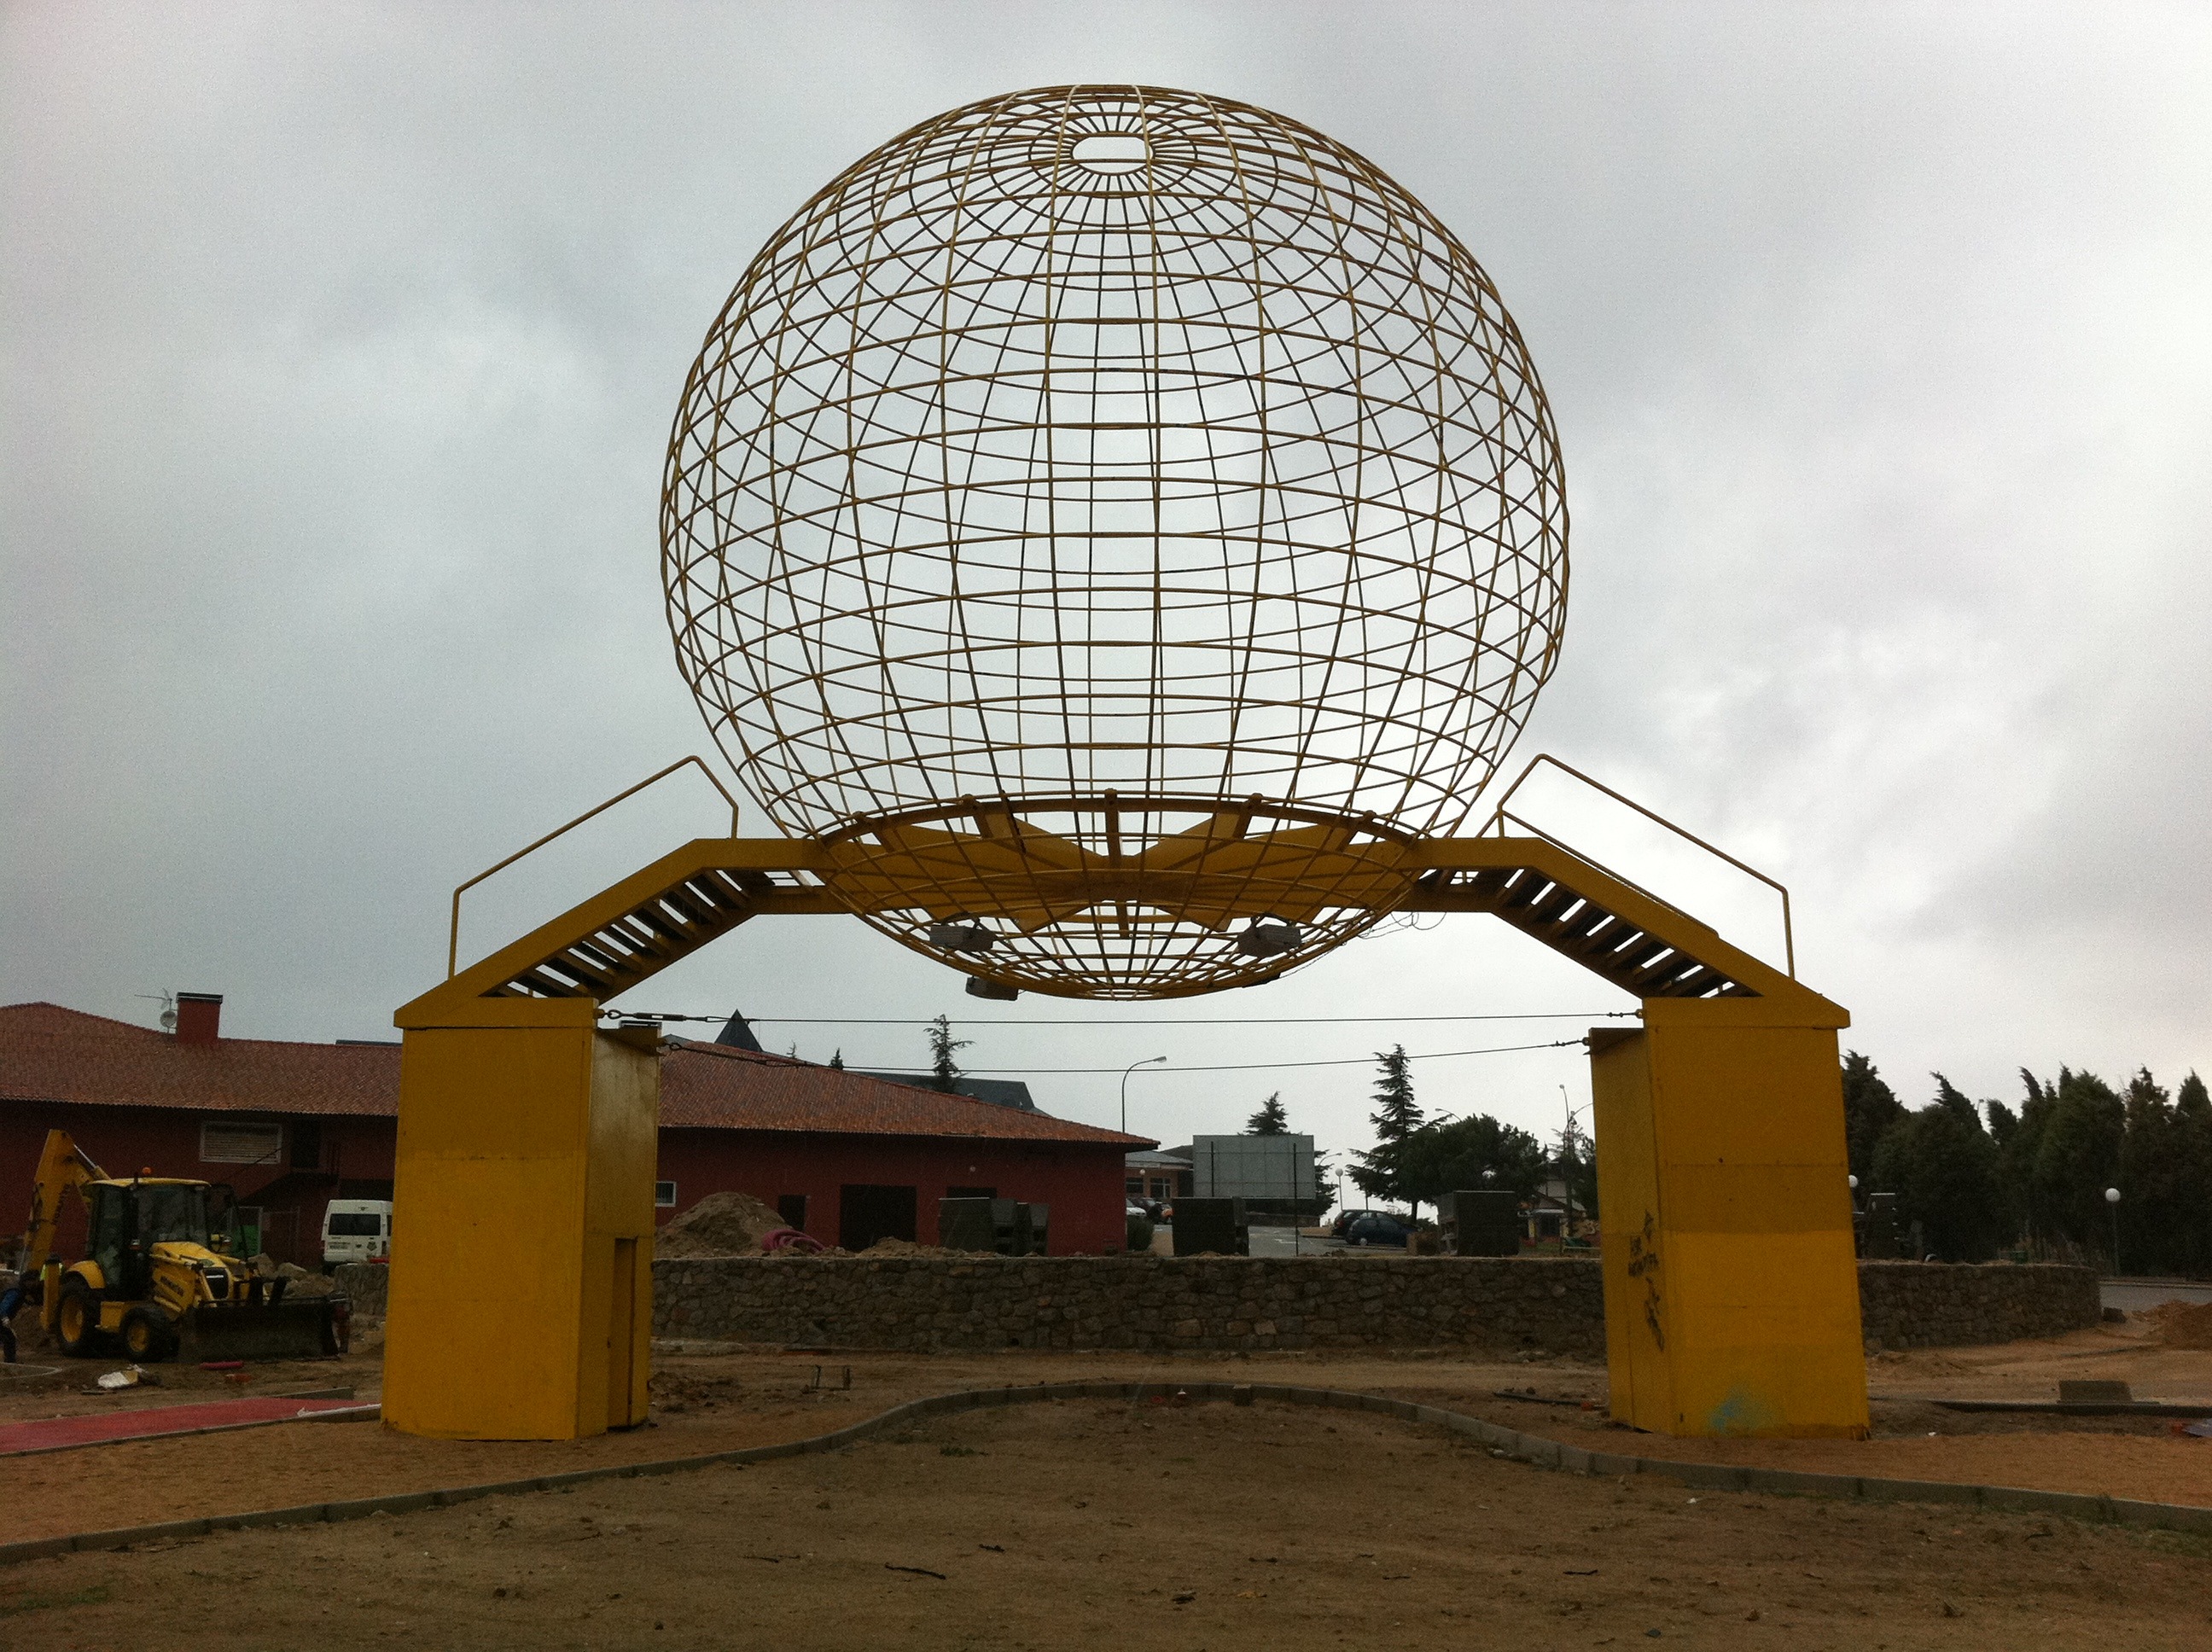
structure, construction, landmark, stadium, theatre, arena, ball, tourist attraction, dome, gateway, radio telescope, sport venue, expo sevilla